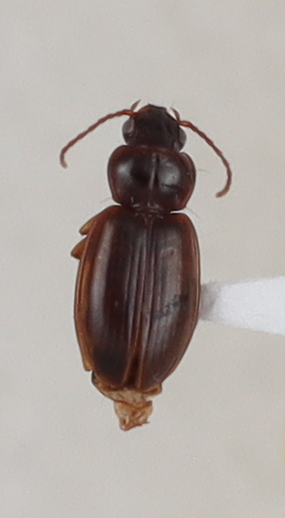
Scientific name: Trechus obtusus
Plot: 2
Trap: E
Collected: 20210504